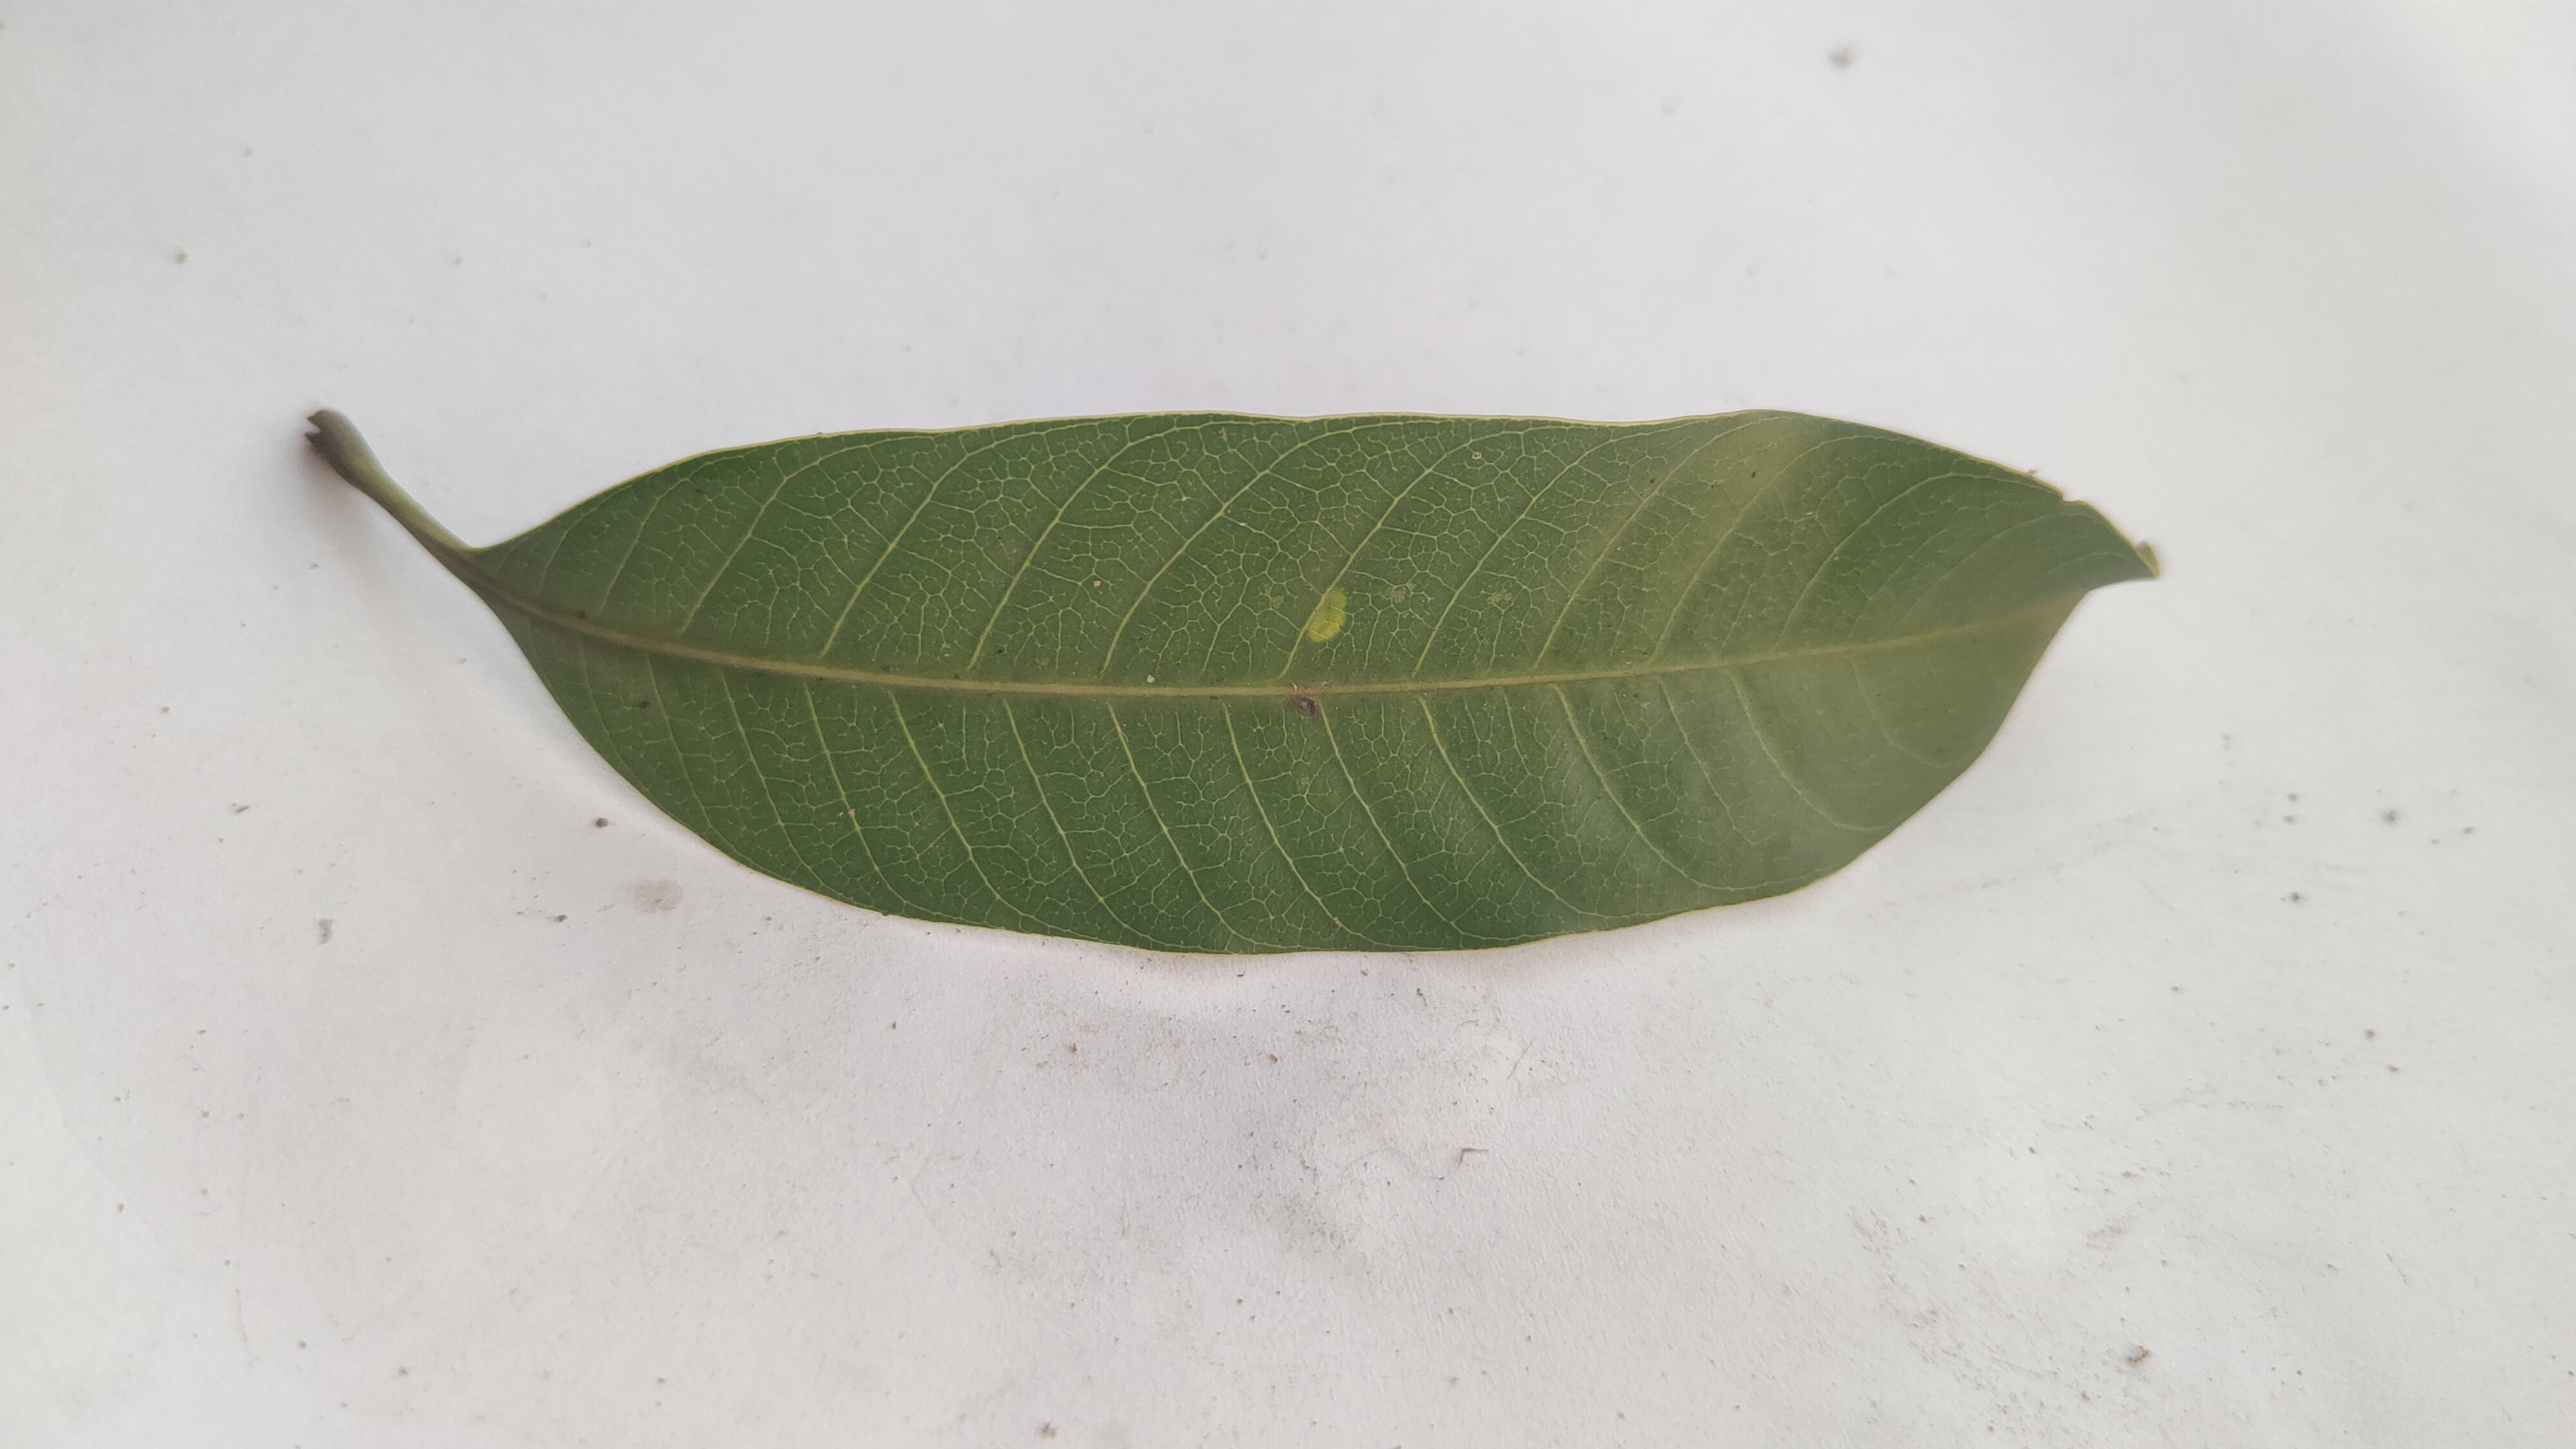
Leaf variety: Mango